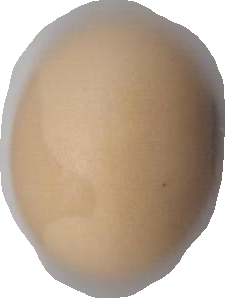
Variety: Anjasmoro